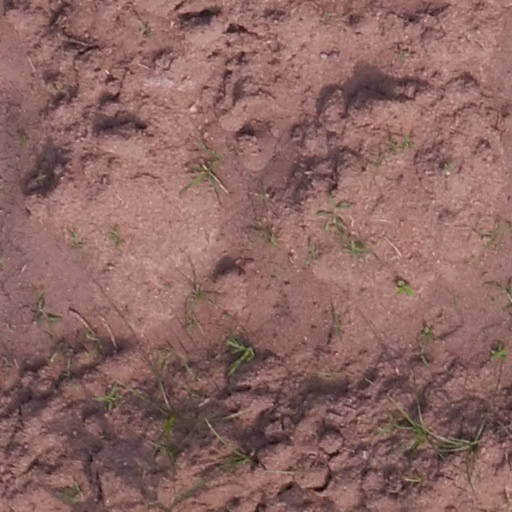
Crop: maize; corn